Rayén Quitral

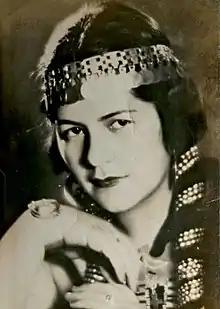
Quitral in 1938

María Georgina Quitral Espinoza, more commonly known as Rayén Quitral (7 November 1916 – 20 October 1979), was a Chilean soprano and stage actress of Mapuche and Picunche descent. Known for her performance of the character of the "Queen of the Night" in the opera "The Magic Flute", she was also known for regularly appearing in indigenous Mapuche dress, publicly displaying pride for her indigenous ancestry.